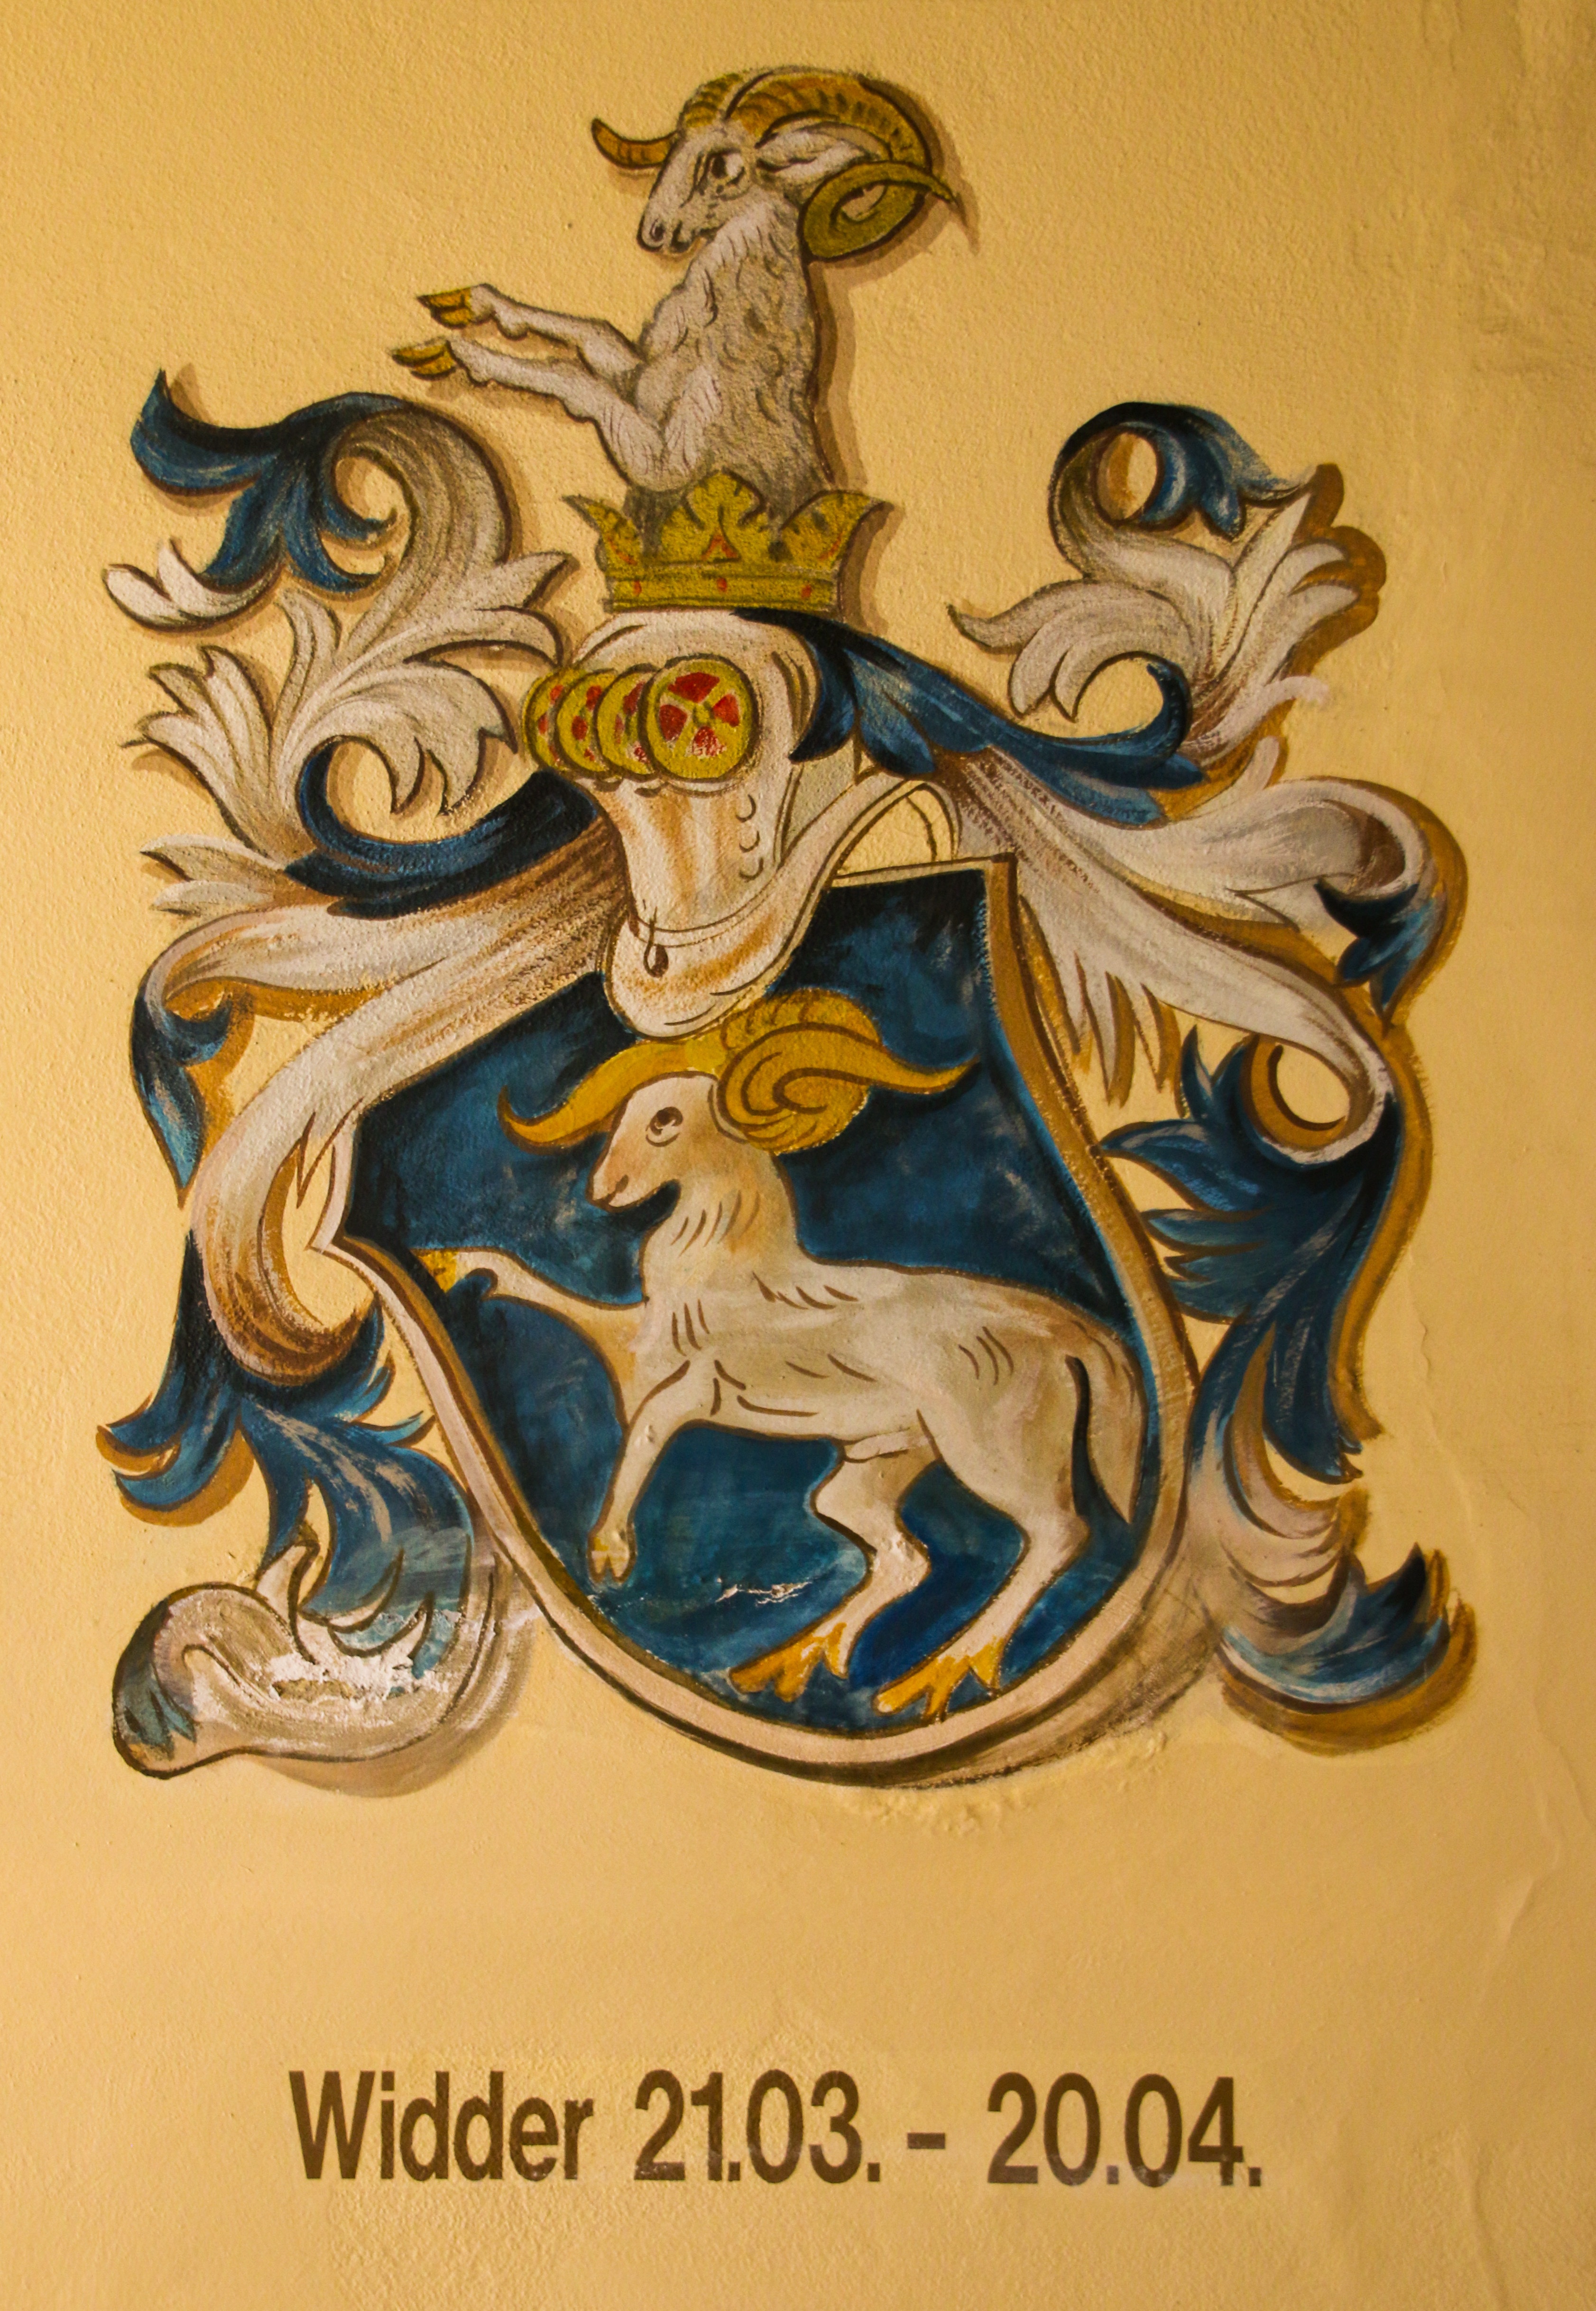
symbol, astrology, art, sketch, drawing, illustration, aries, horoscope, zodiac sign, signs of the zodiac